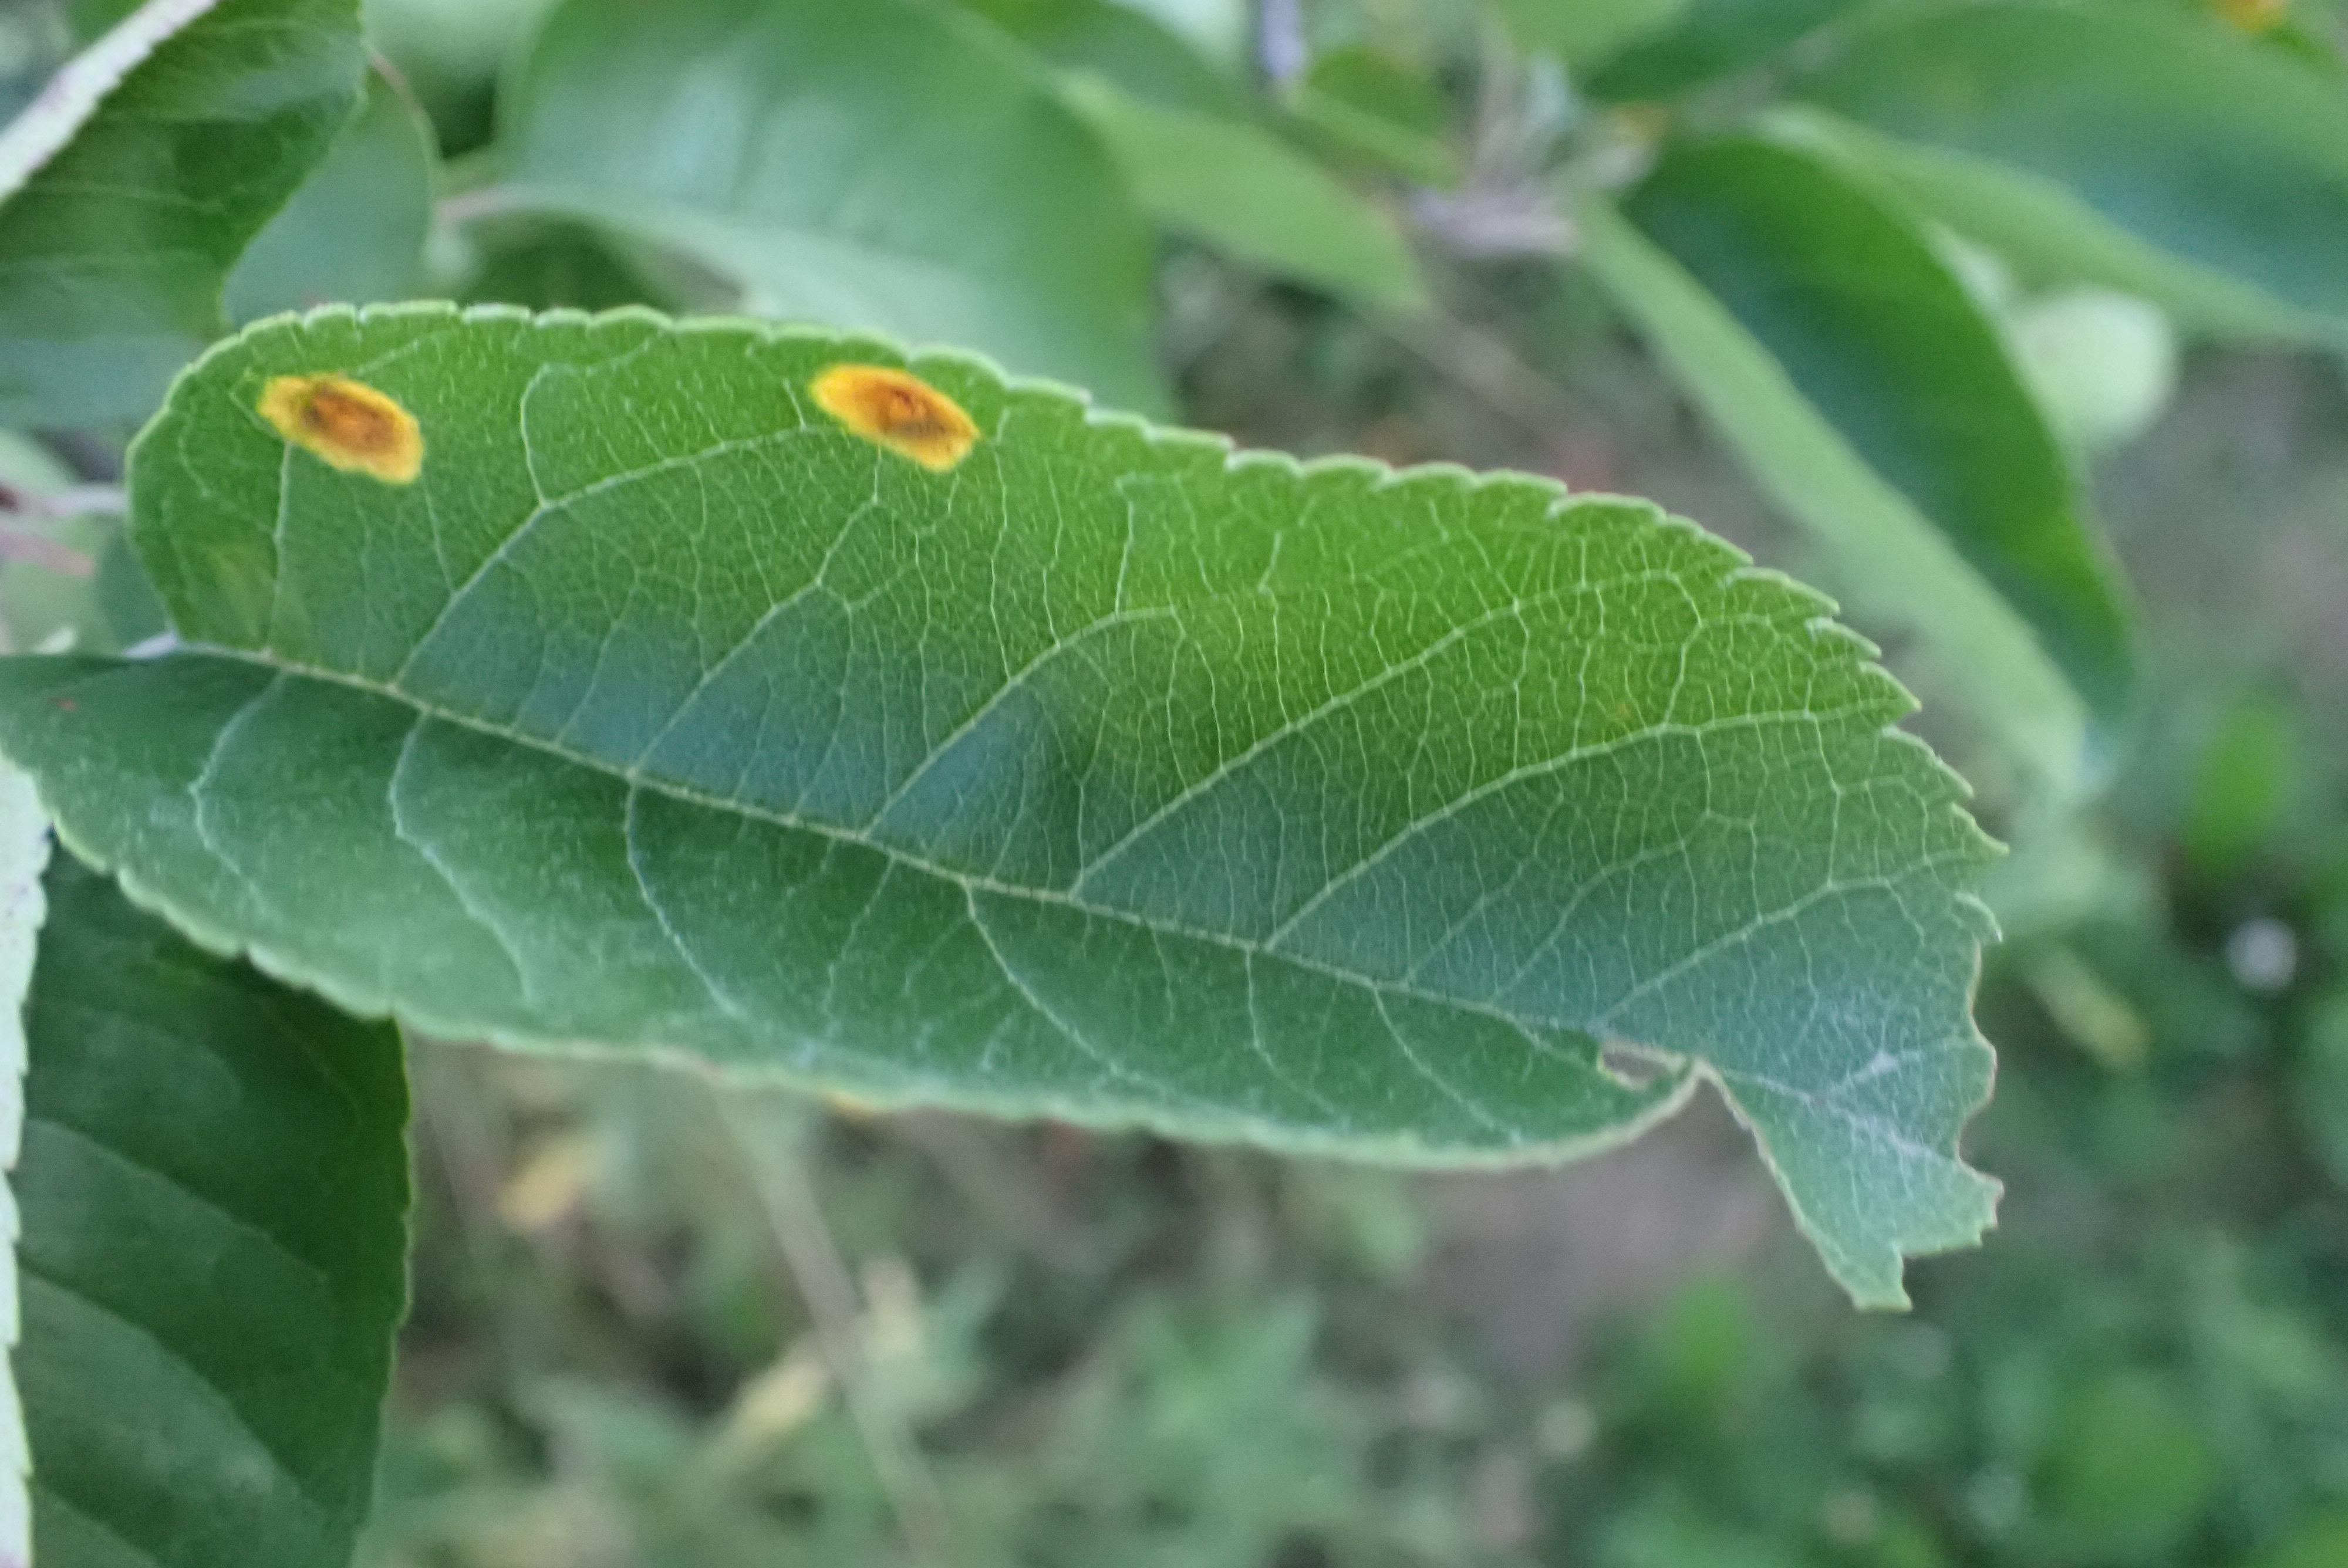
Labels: rust